Damb Sadat

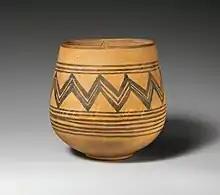
Bowl with painted decoration from Damb Sadat. Early to mid-3rd millennium BC. Metropolitan Museum of Art

Damb Sadat (also "Damb Sadaat", "Damb Saadat") is an archaeological mound and ancient settlement in the Baluchistan region of Pakistan.